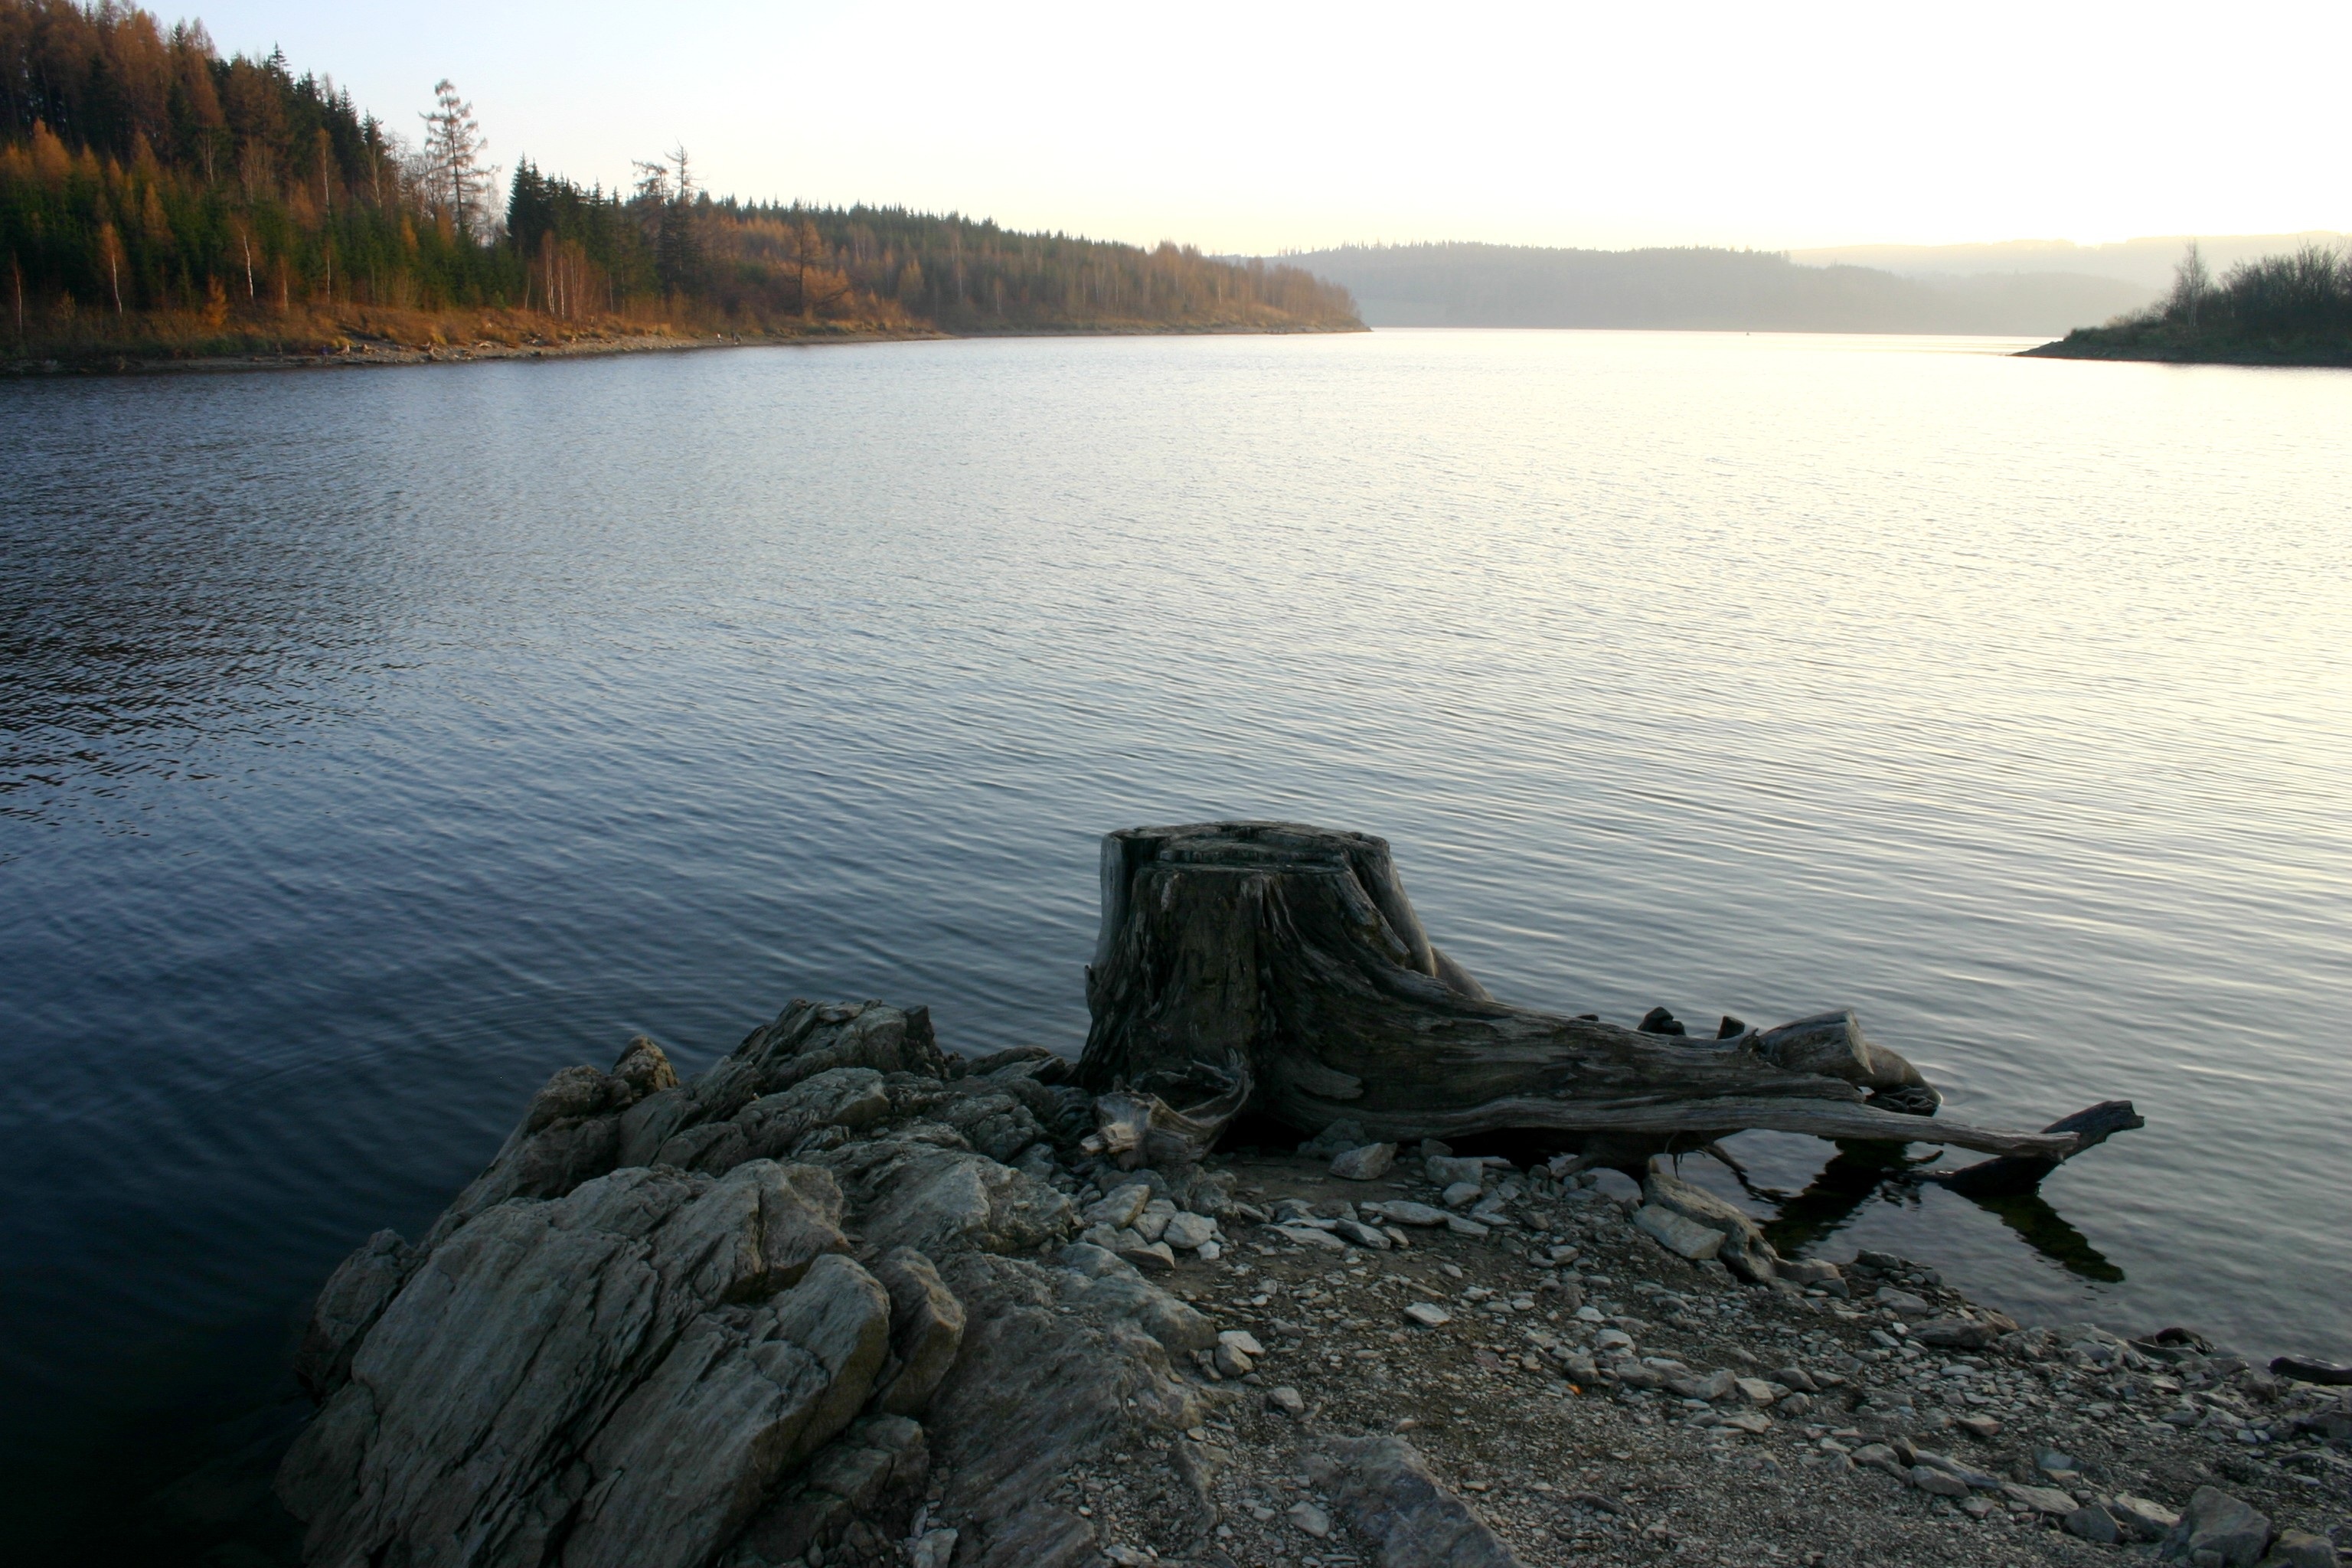
sea, coast, water, stump, shore, lake, river, reflection, vehicle, bay, dam, reservoir, body of water, loch, slezsk harta